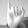
ASL letter: I